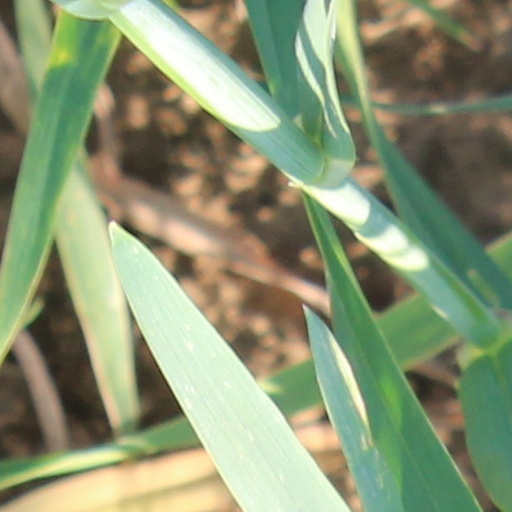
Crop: wheat